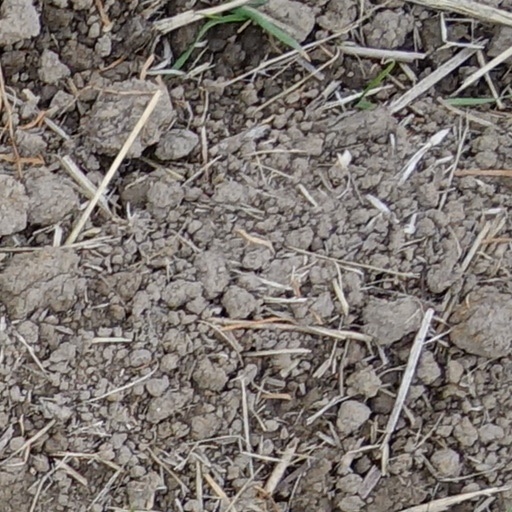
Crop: wheat